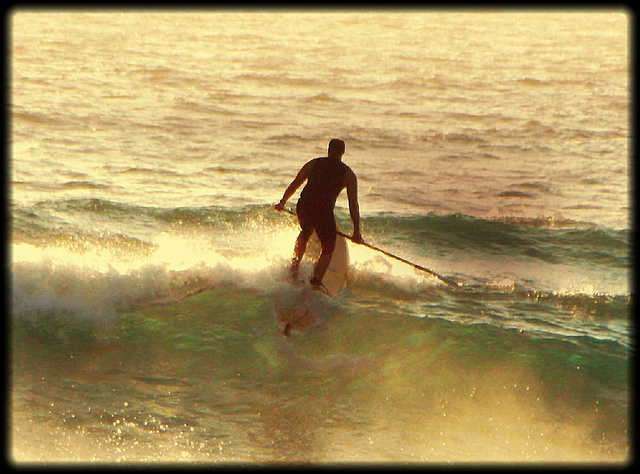
user: Given an image and a question. Answer the question in a short answer. Question: This surfer might be in shark infested waters what movie could this picture be taken from? Short Answer:
assistant: jaw